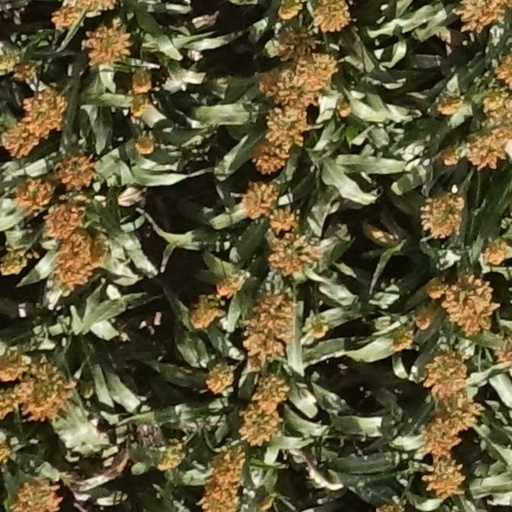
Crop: sorghum